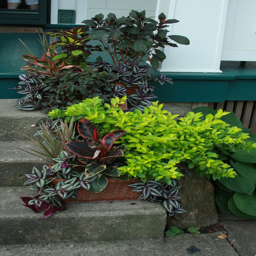
garden -- click through for more photos of this garden